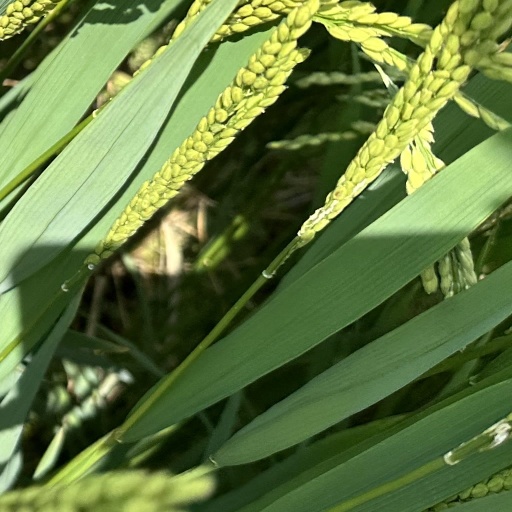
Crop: rice